History of France–United States relations

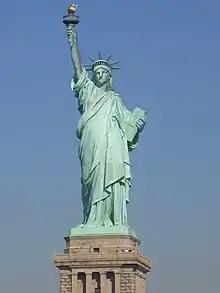
The Statue of Liberty is a gift from the French people to the American people in memory of the United States Declaration of Independence.

The relationship between France and the United States was historically important in the latter's independence from the United Kingdom, and continues to be strong into the present day.